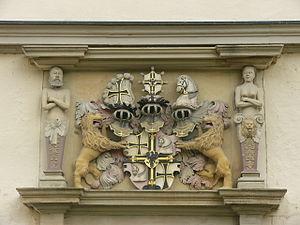
La famille Hund von Wenkheim est une famille de la noblesse allemande, originaire de Franconie, aujourd'hui éteinte.